Sweet Crude

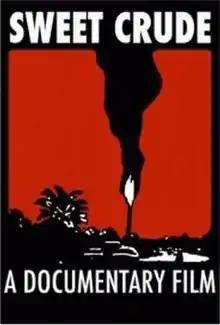

Sweet Crude is a documentary film about Nigeria's oil-rich Niger Delta directed by Sandy Cioffi. The film premiered in April 2009 at the Full Frame Documentary Film Festival and has since screened at 30 film festivals around the world and has won numerous awards.